NASCAR Rookie of the Year

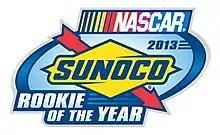
Sunoco Rookie of the Year logo for 2013

The NASCAR Rookie of the Year Award is presented to the first-year driver that has the best season in a NASCAR season. Each of NASCAR's national and regional touring series selects a RotY winner each year.